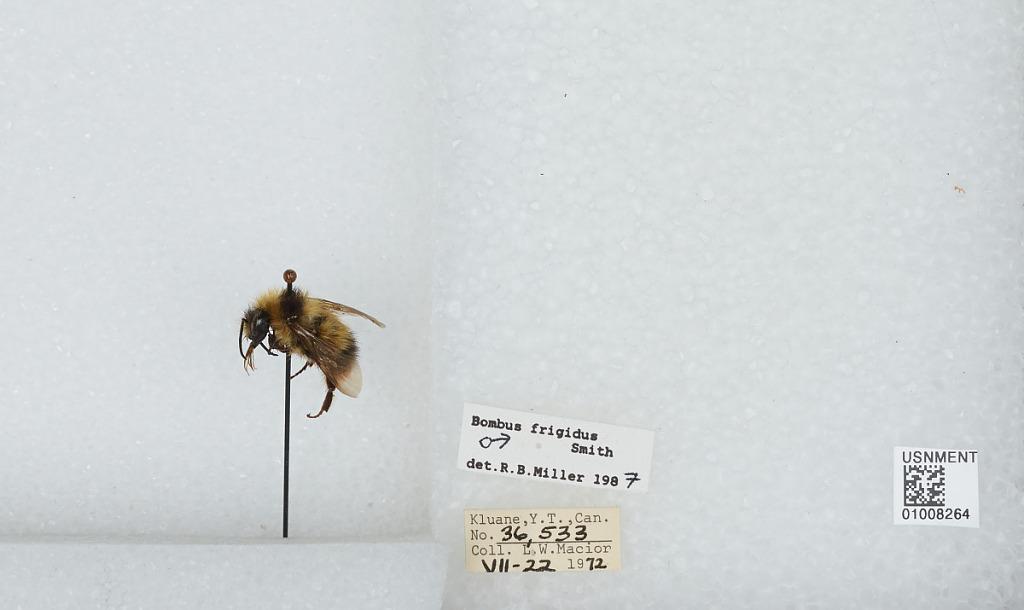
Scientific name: Bombus (Pyrobombus) frigidus Smith
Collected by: L. Macior
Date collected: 1972-7-22
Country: Canada
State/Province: Yukon Territory
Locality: Kluane
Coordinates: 60.75, -139.5
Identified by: Miller, R. B.